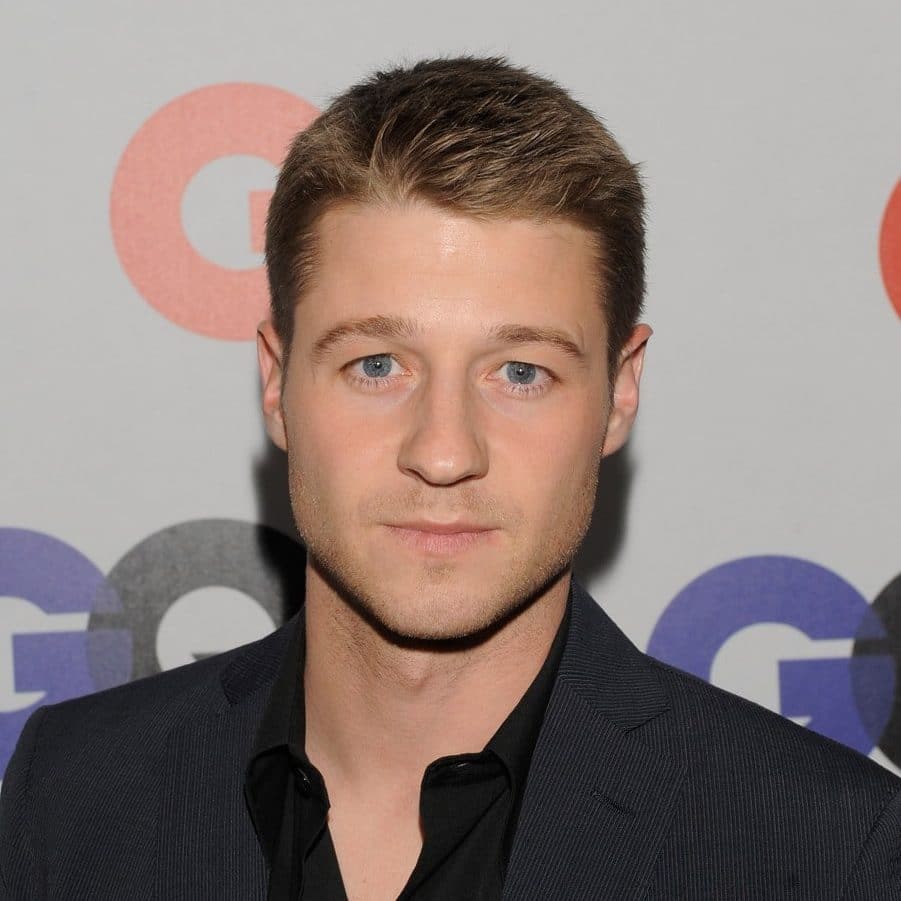
Gender: men